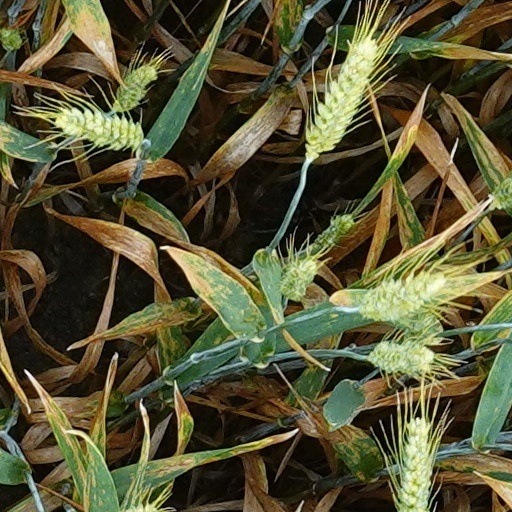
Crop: wheat